Santa Maria della Concezione in Campo Marzio

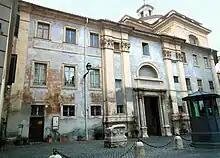
Church exterior

The church and its adjoining monastery traditionally originated in connection with the Iconoclastic controversy within the Byzantine Empire, when some Basilian nuns fled from Constantinople to Rome in the 8th century. They brought with them various relics, including the body of Gregory of Nazianzus, the noted 4th-century theologian and saint. They were given a home on the site now occupied by the church, where they founded a monastery with a chapel dedicated to the Virgin Mary and an oratory next to the church to contain Gregory's remains. The earliest reference to the monastery is "Regestum Sublacense", a charter of 6 October 937.